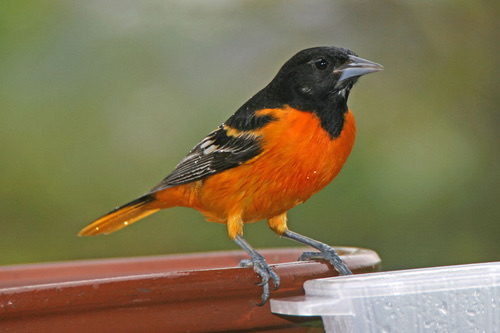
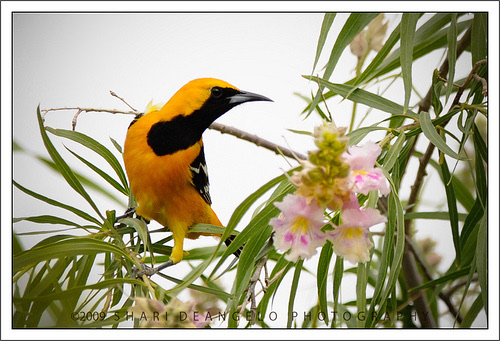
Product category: misc
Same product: yes